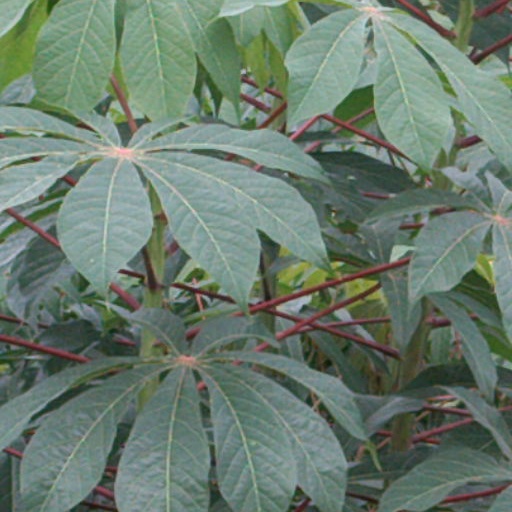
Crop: cassava